Architecture in the United States

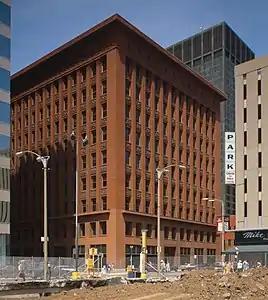
The Wainwright Building, a 10-story red brick office building in St. Louis, Missouri, built in 1891

Much architecture of the Deep South was developed in the context of the plantation economy. Plantation complexes in the Southern United States often featured European-derived styles for the slaveowners' houses, while housing for enslaved African Americans often drew upon vernacular building traditions.